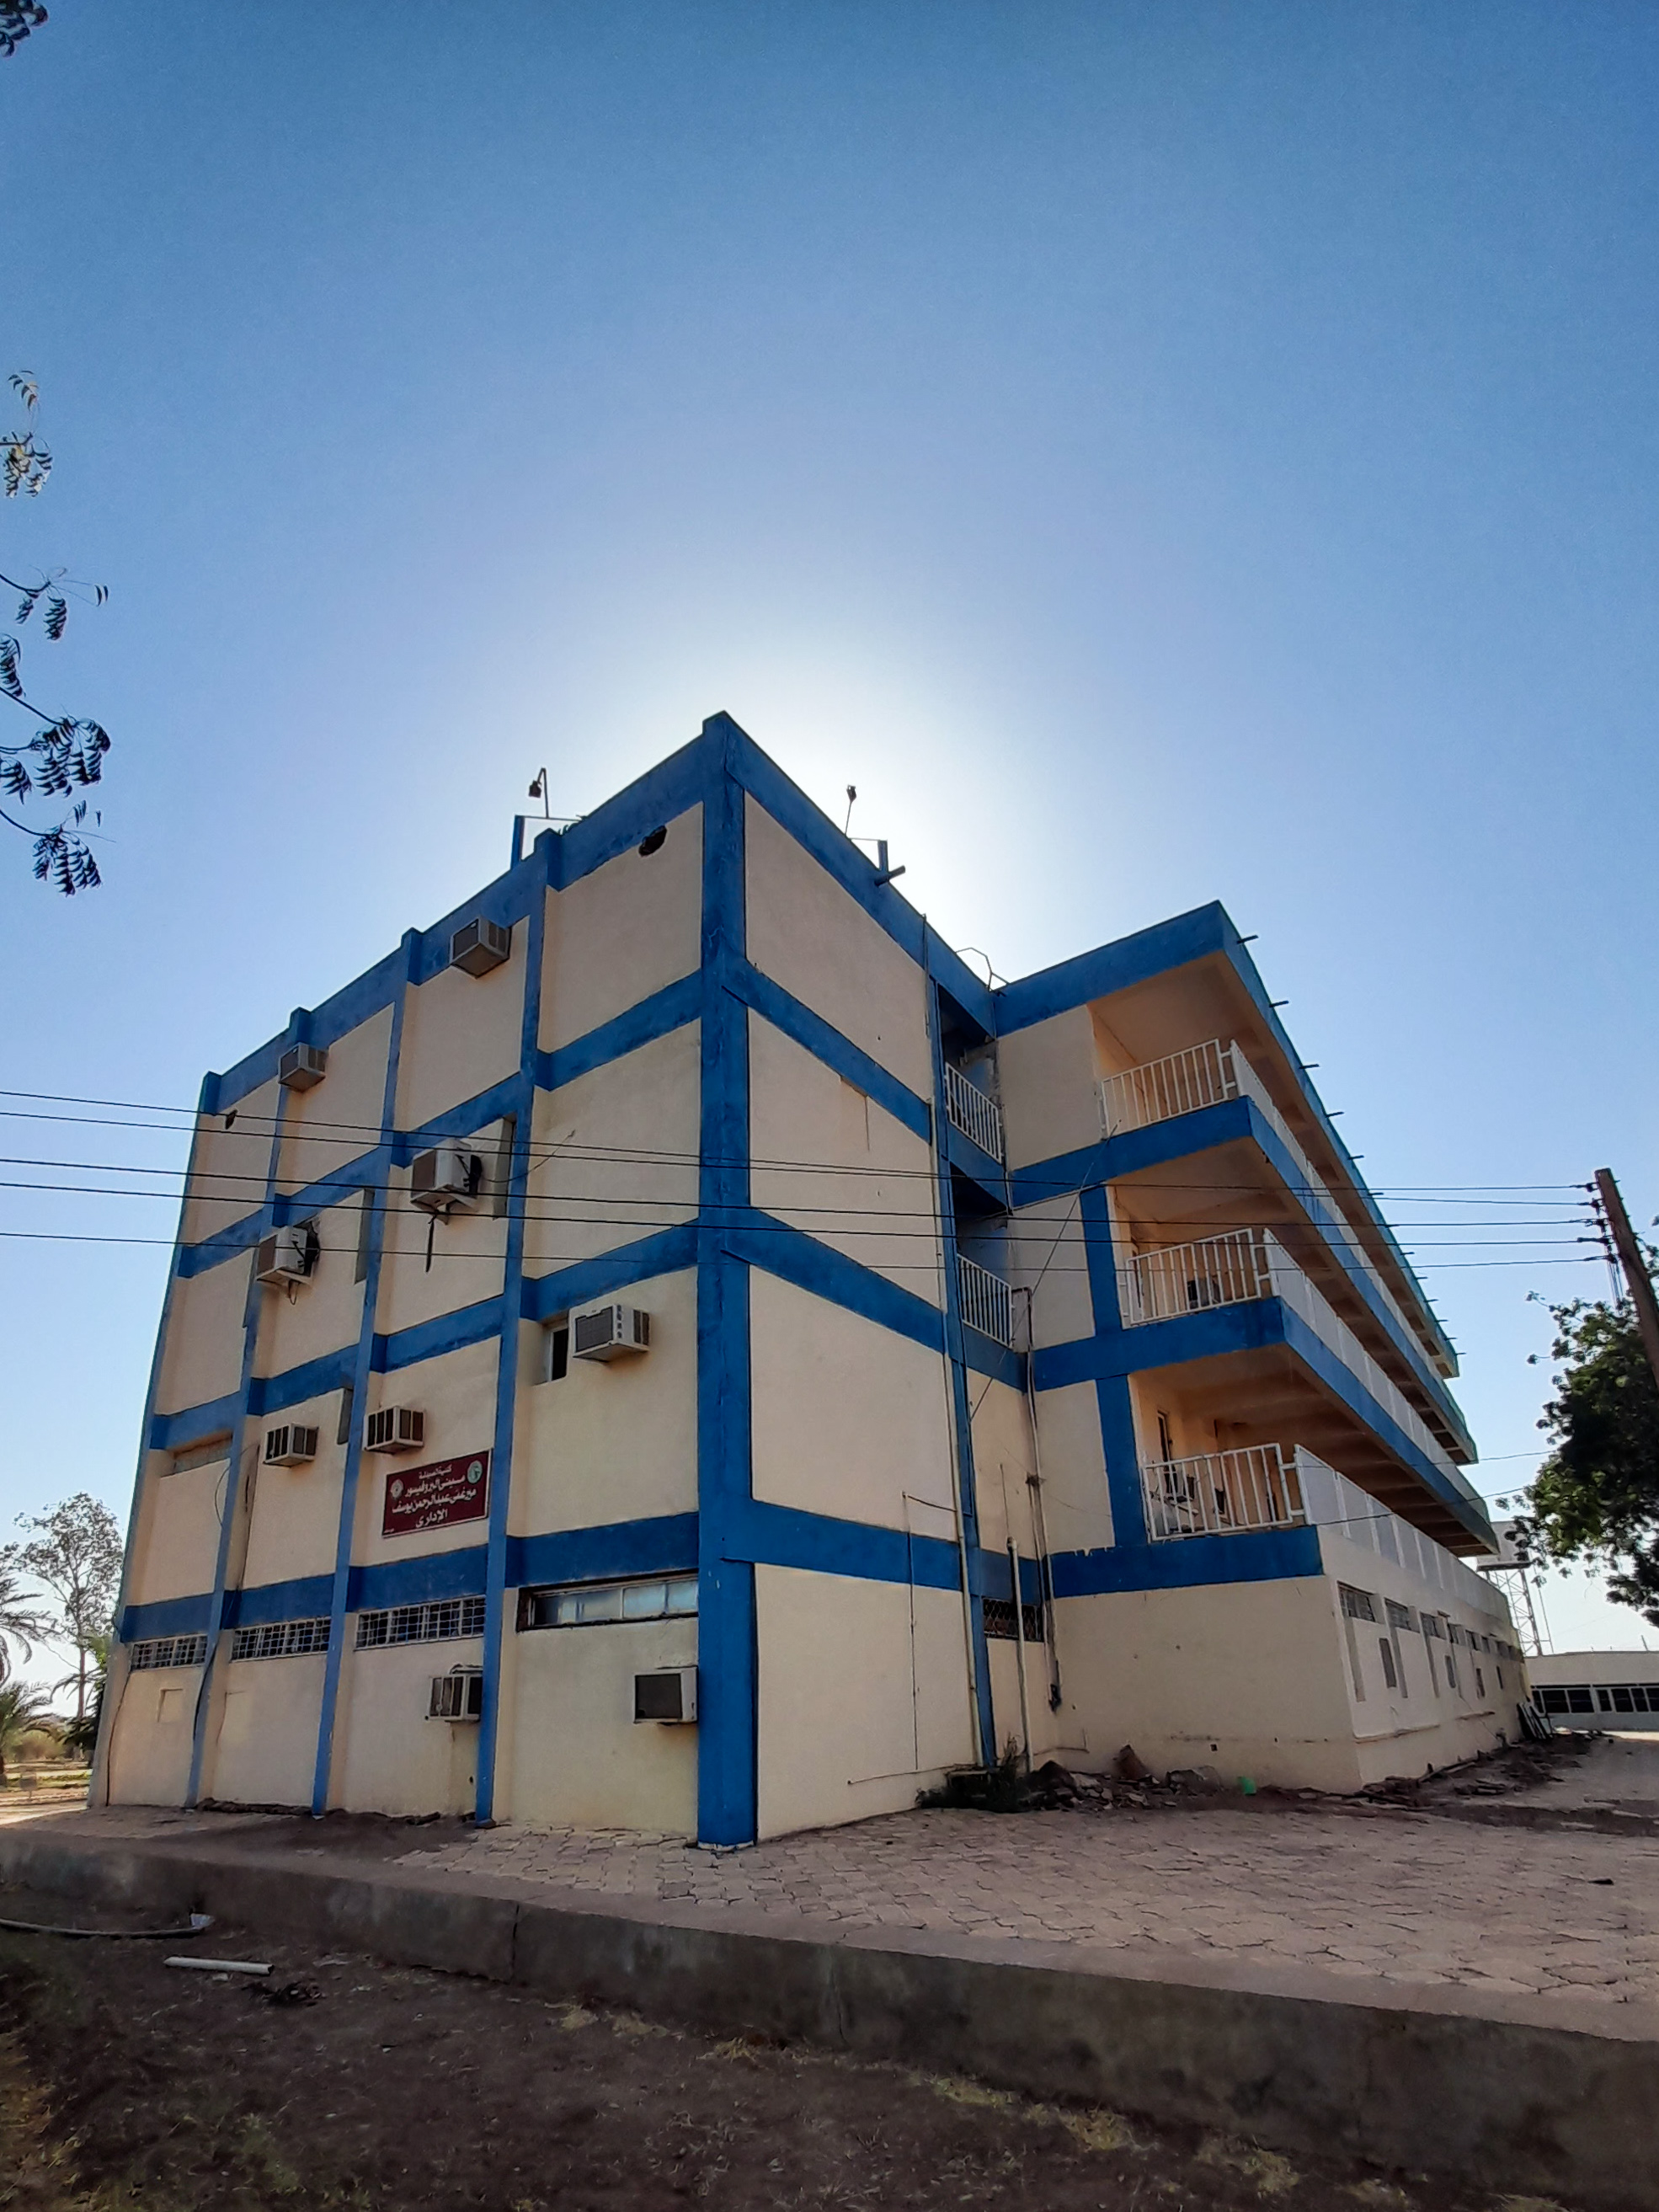
الوصف بالفصحى: مشهد لمبنى كلية الصيدلة
التصنيف: Uncategorized